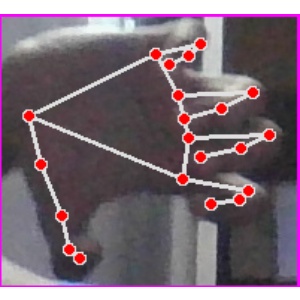
अक्षर: त